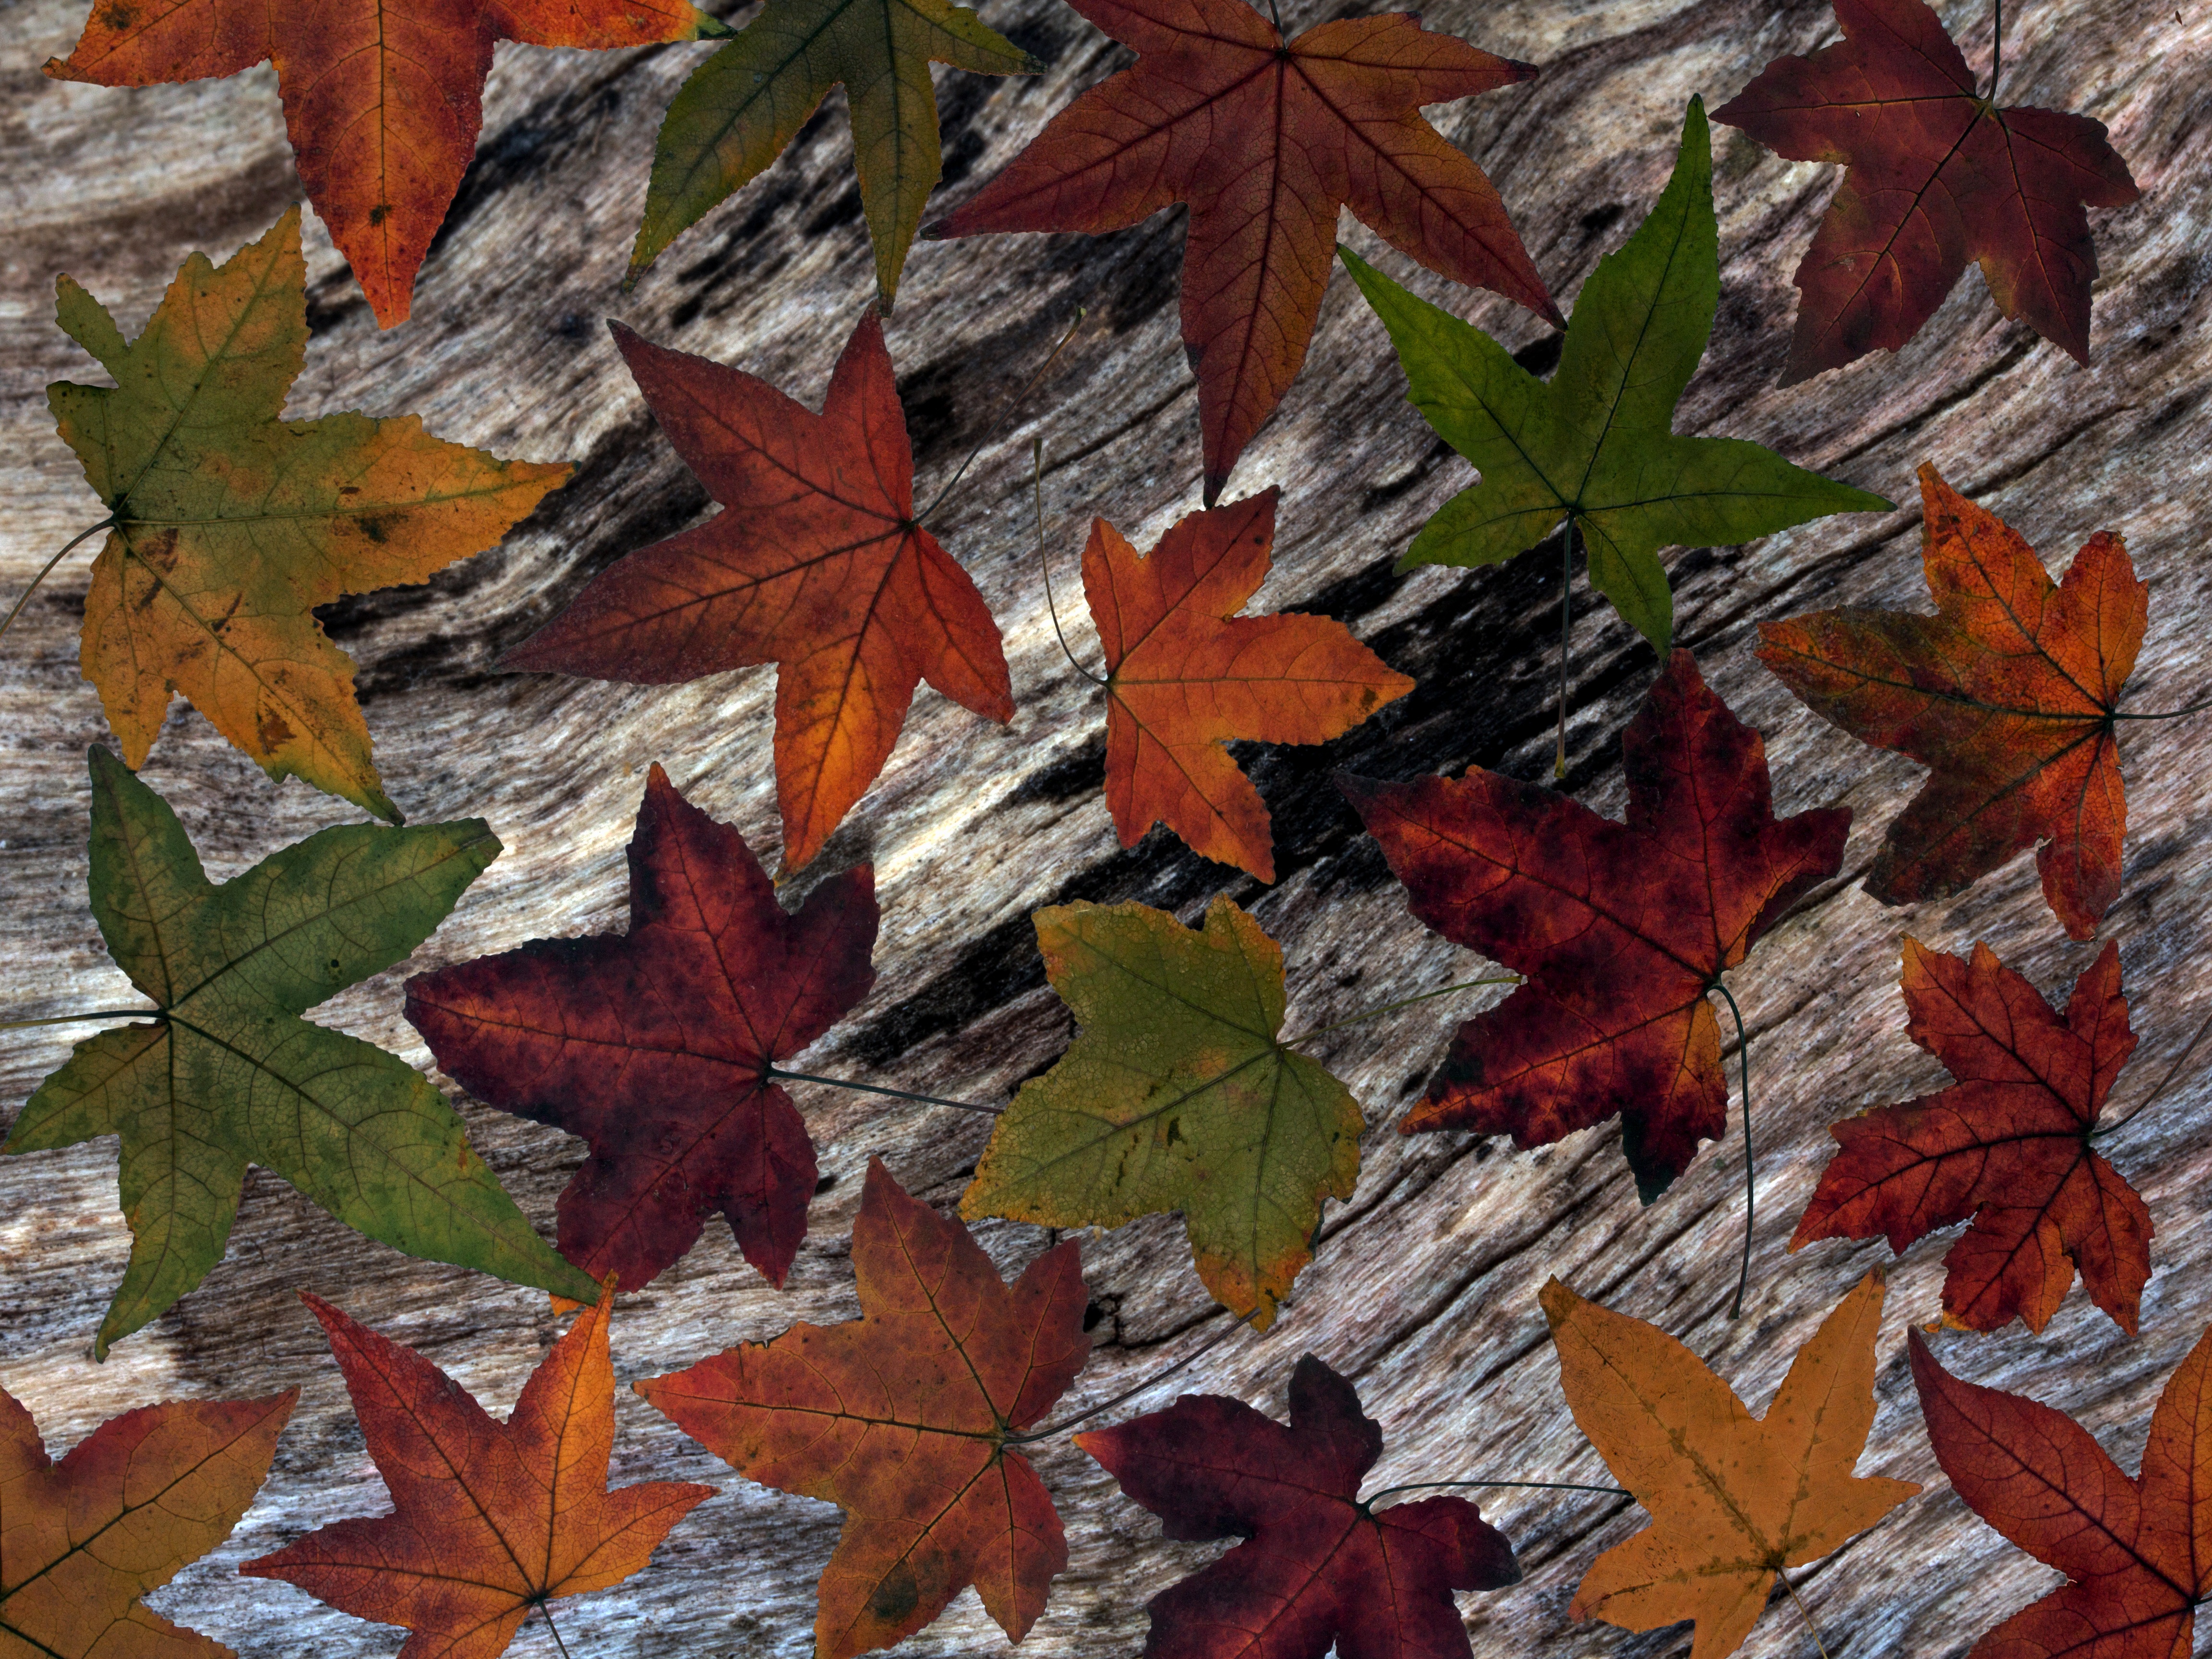
tree, branch, plant, wood, leaf, flower, foliage, red, autumn, botany, season, maple tree, maple leaf, arrangement, leaves, background, design, composition, dry leaves, fall foliage, flowering plant, woody plant, land plant